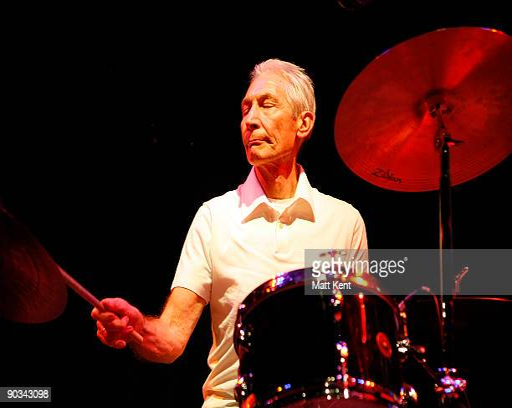
blues artist performs on stage